Backlash (1986 film)

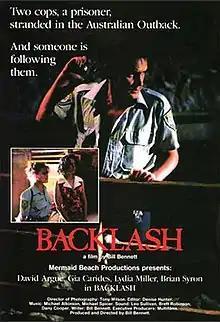

Backlash is a 1986 Australian film directed by Bill Bennett.